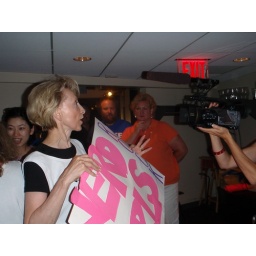
Gailanne holds her sign and gets bombarded by the TV camera